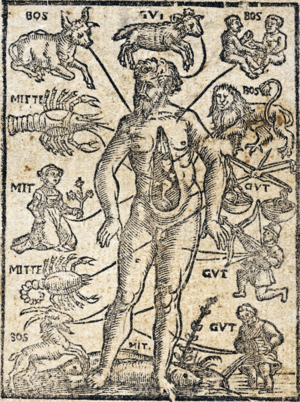
L'homme zodiacal est une figure représentant les correspondances entre les différentes parties du corps humain et les signes du zodiaque utilisée à la fin du Moyen Âge et au cours de l'époque moderne. Inspirée de l'astrologie et issue des sciences antiques et médiévales, elle a inspiré un grand nombre de représentations dans des ouvrages à la fin du Moyen Âge et à la Renaissance.